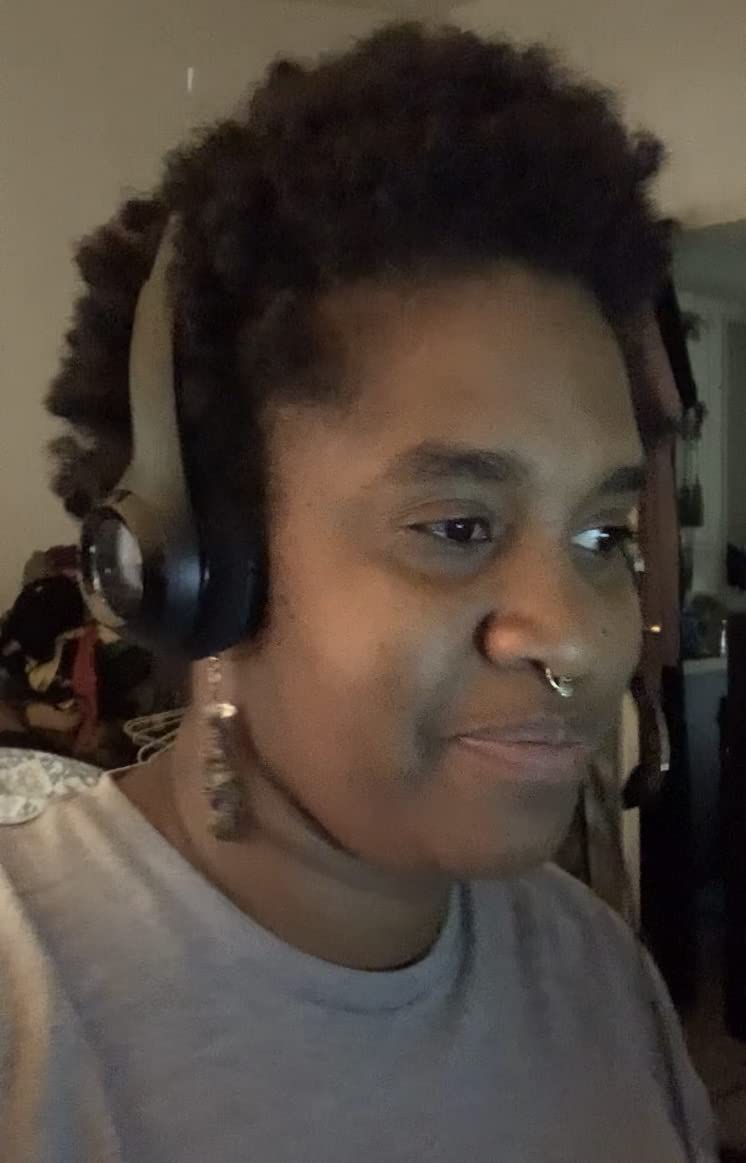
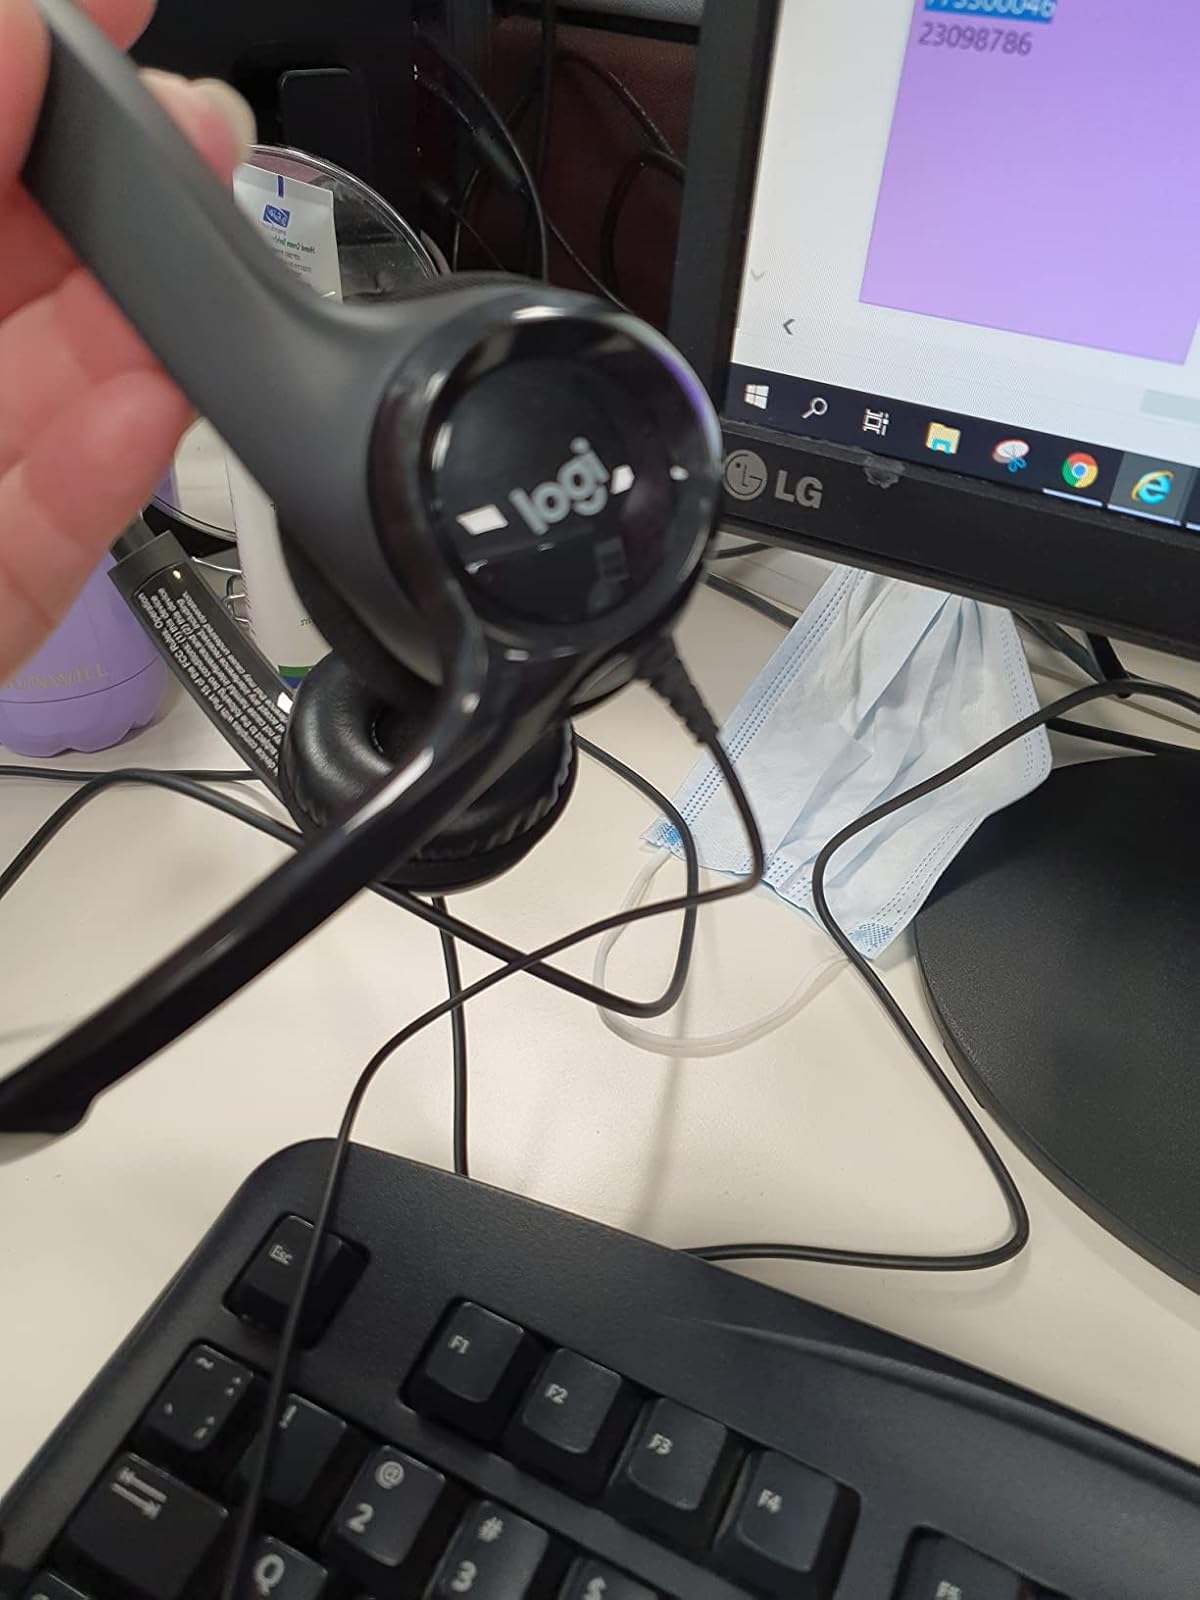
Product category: headphones
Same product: yes